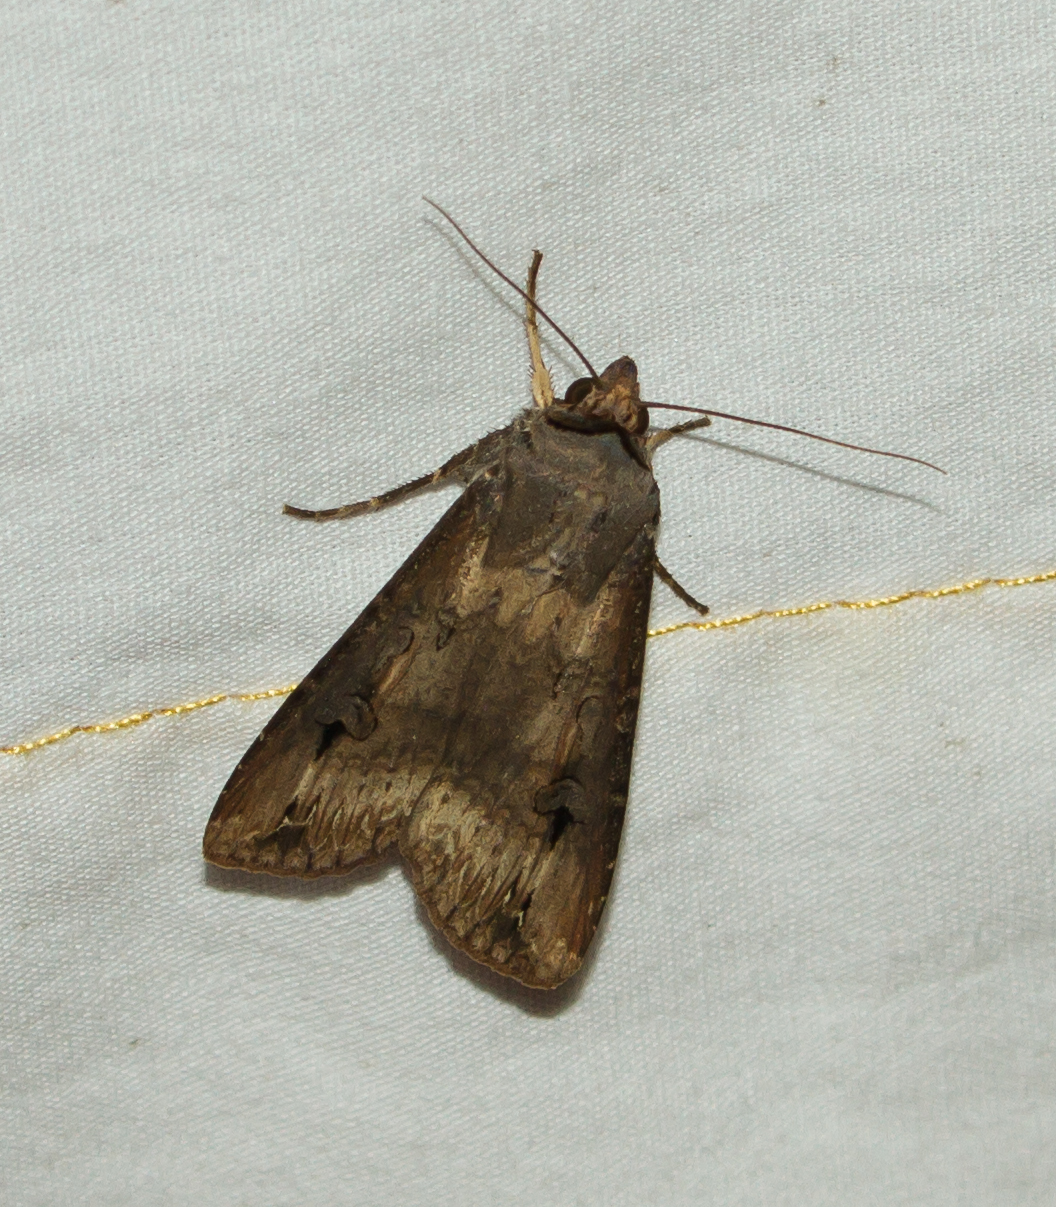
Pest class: cutworms